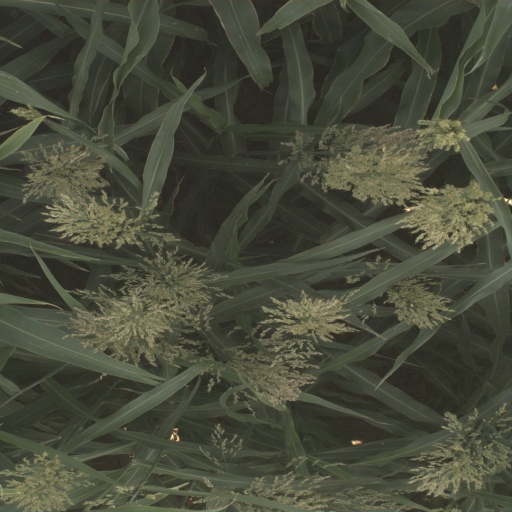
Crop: sorghum